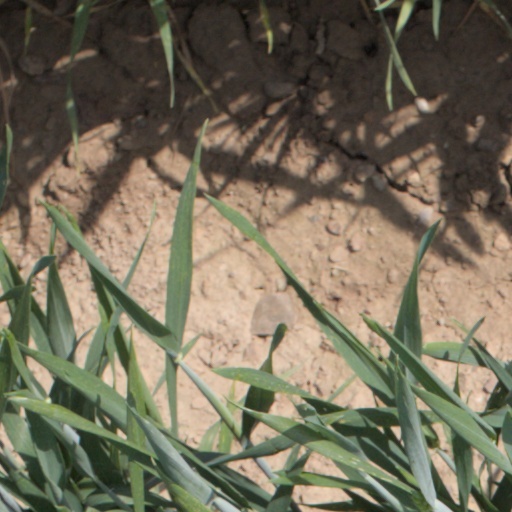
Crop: wheat